New Generation Rollingstock

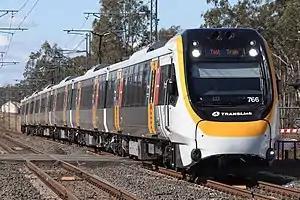
NGR 766 at station in July 2019

The New Generation Rollingstock (NGR) is a class of electric multiple unit manufactured by Bombardier Transportation in India for Queensland Rail between January 2014 and December 2019. They are the largest fleet of electric multiple units to be used in Queensland.